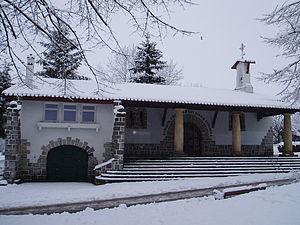
Arriaga ou Arriaga-Lakua est un village ou contrée faisant partie de la municipalité de Vitoria-Gasteiz dans la province d'Alava dans la Communauté autonome basque.